Pendergardens

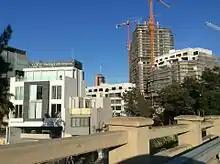
Pendergardens under construction in 2017

Pendergardens is a development in St. Julian's, Malta, consisting of a number of apartments, retail outlets and office space.